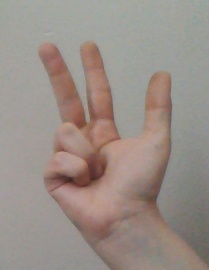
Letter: al